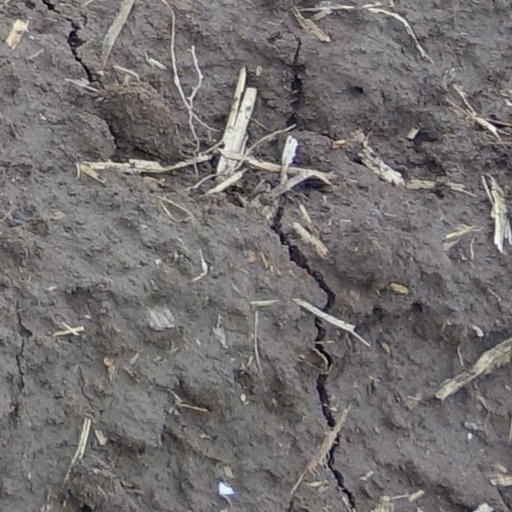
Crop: wheat